GCI coach

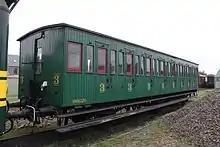
A preserved GCI coach

GCI was a class of Belgian passenger carriage. GCI were introduced in the beginning of the 20th century. They had a metal frame but the body was made of wood. They are based on GC coaches, which stood for "Large capacity" conveniently in both French and Dutch, they were indeed larger than any previous NMBS/SNCB coaches; they were the first to have three axles but most of them had fully separate compartments, that could only be reached from outside. On GCI coaches, a side corridor was provided, at the inconvenience of reducing seating capacity; from 96 to 80 in 3rd class. Most of them had an open platform and a toilet at the other end but on some cars the toilet was omitted and replaced by a second platform and a few 3rd class cars had both a toilet and an enclosed platform (fitted with folding seats). The name I in the name GCI was indicating "interconnection".